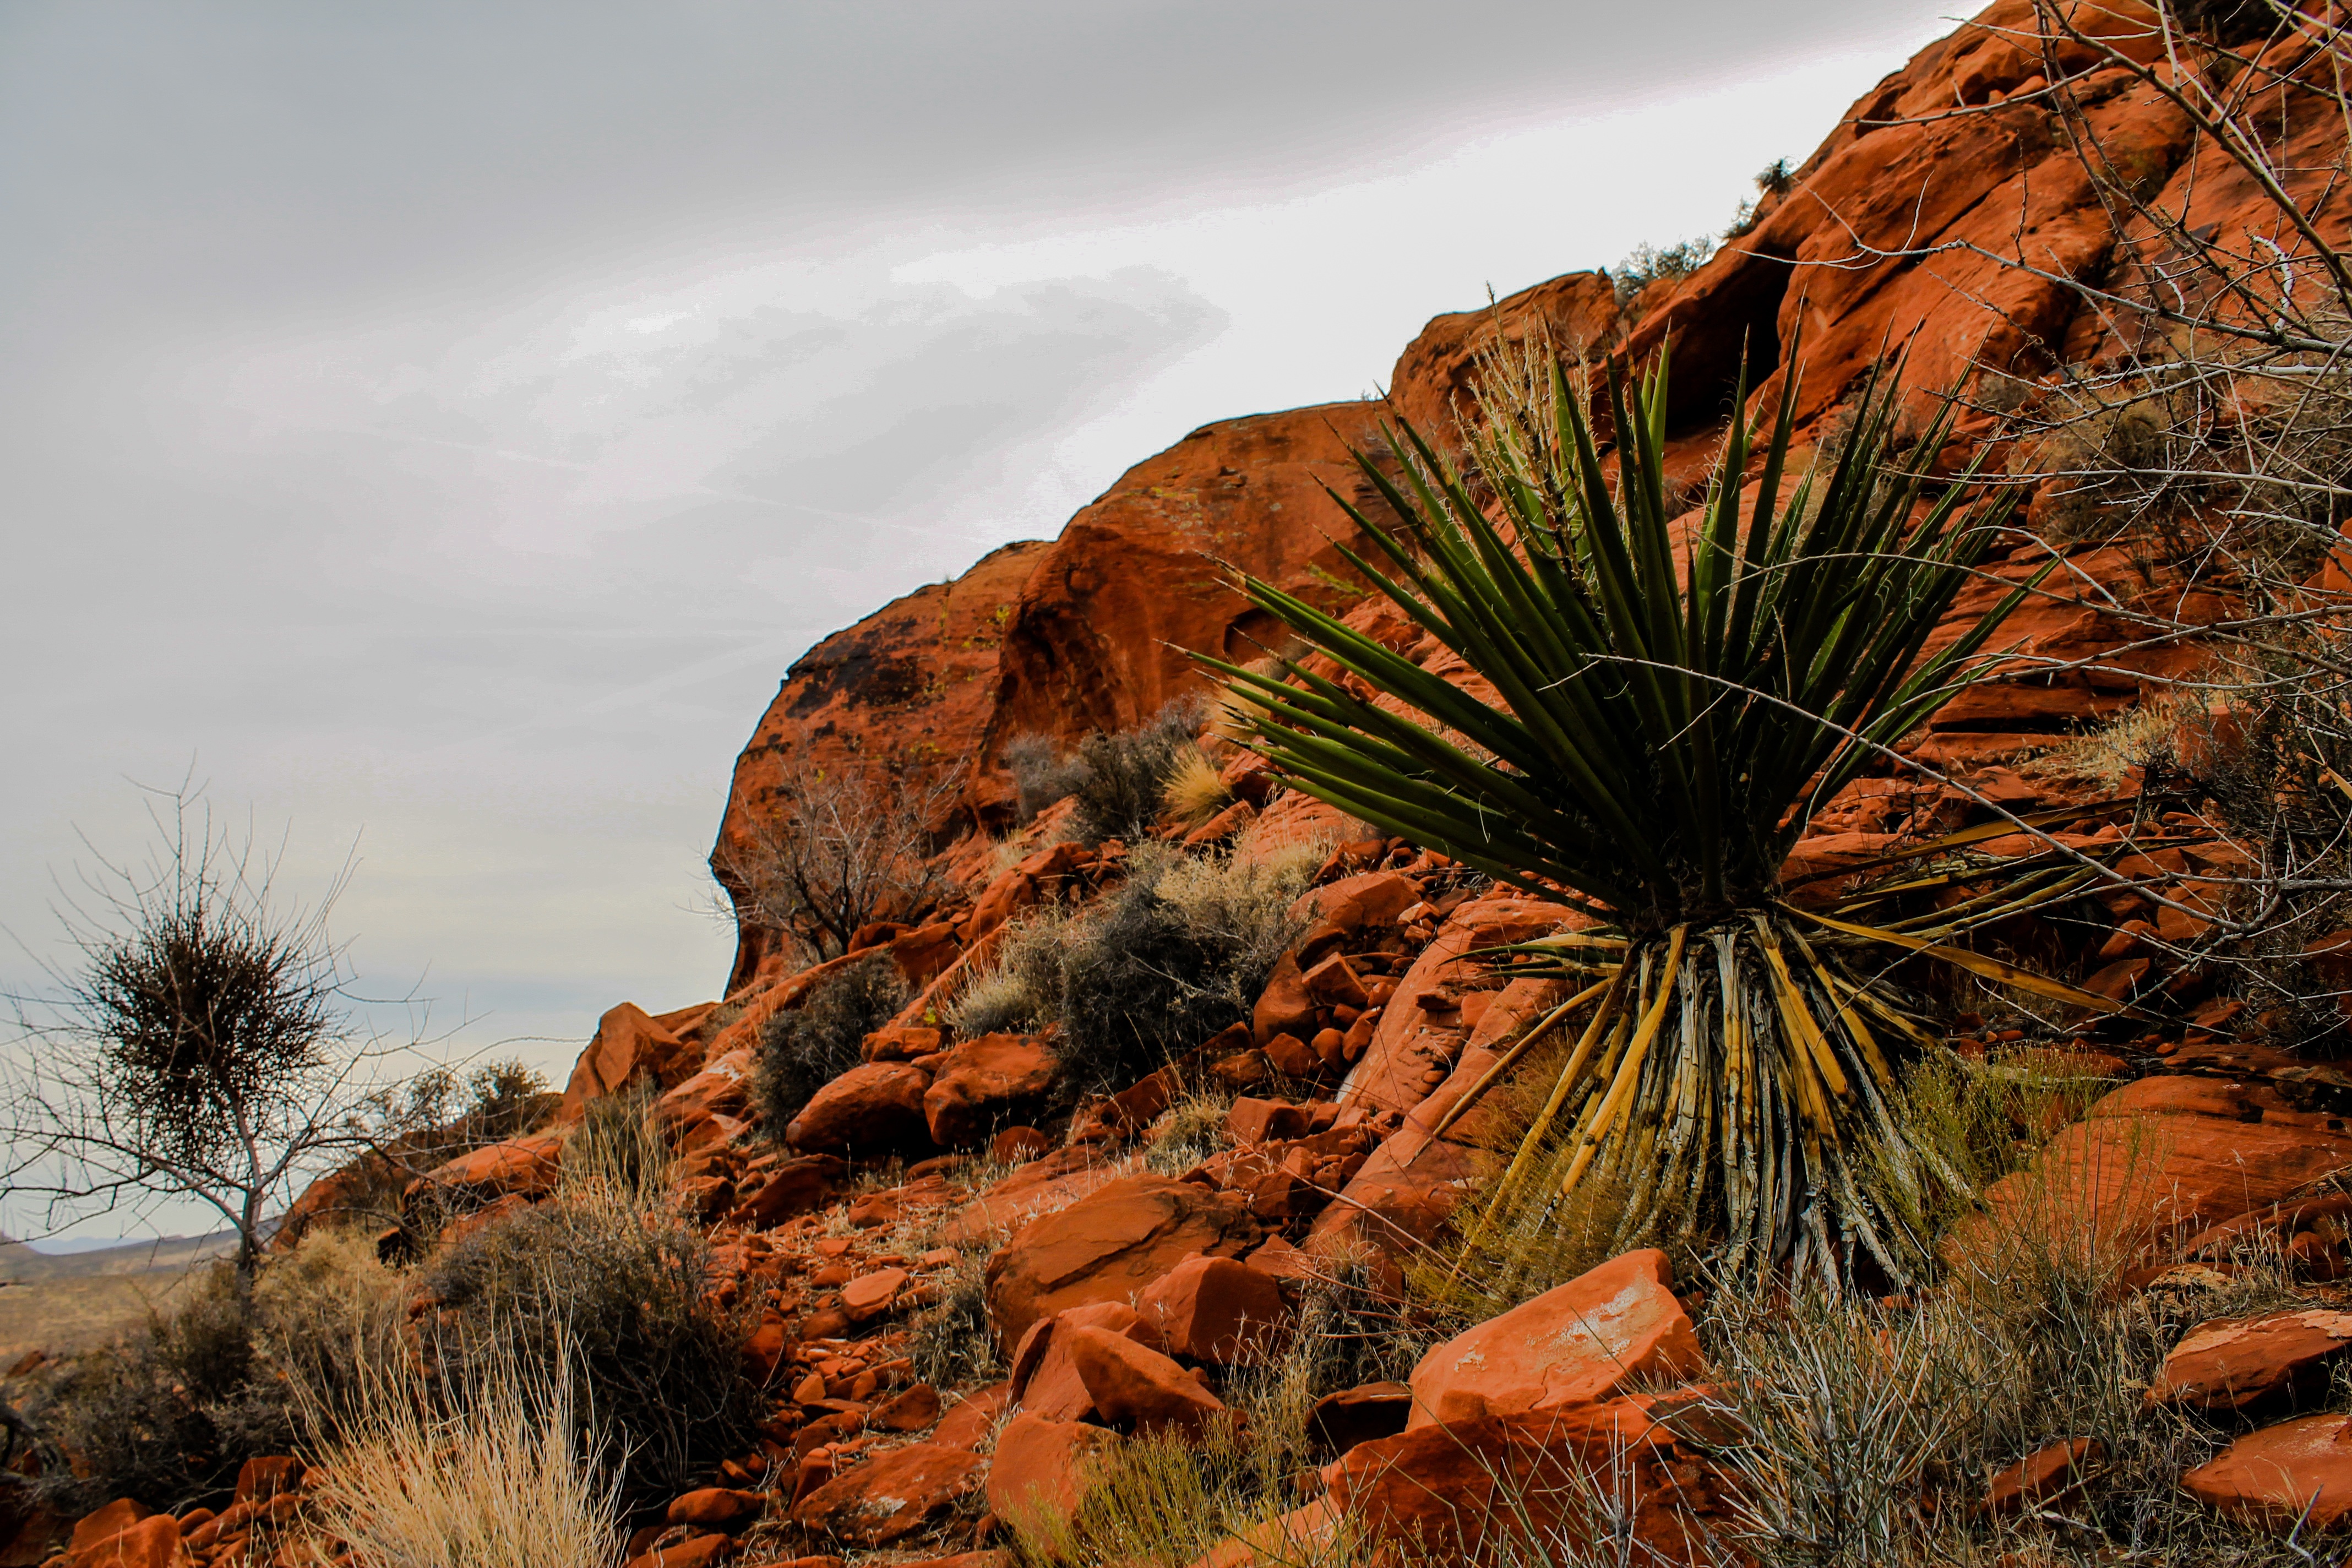
landscape, sea, coast, tree, nature, rock, ocean, wilderness, mountain, structure, plant, sky, sunset, leaf, desert, flower, wall, sandstone, stone, travel, formation, dry, cliff, arch, orange, red, scenic, natural, autumn, park, usa, america, stripe, canyon, tourism, terrain, material, erosion, outdoors, national, west, geology, colorado, utah, plateau, day, geological, layer, navajo, sedimentary, las vegas, red rocks, strata, natural environment, aeolian landform